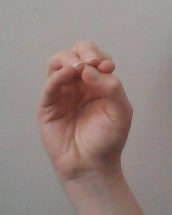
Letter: ha